Alice Model

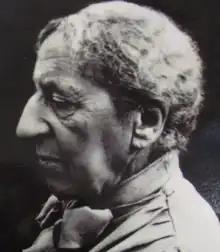
Alice Model

Alice Model (1856–1943) was a leader of the Union of Jewish Women. She founded and supported organisations promoting family welfare and other philanthropic causes.